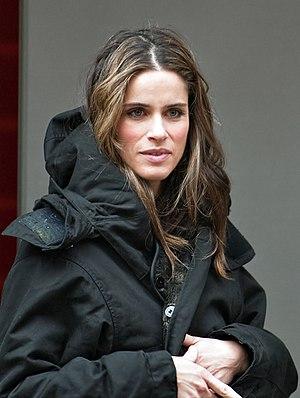
Amanda Peet est une actrice américaine née le 11 janvier 1972 à New York.